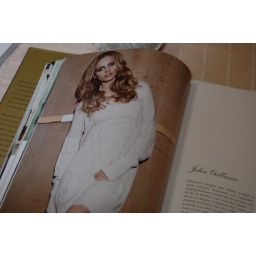
knitted dress in the book but no pattern!